Iasos

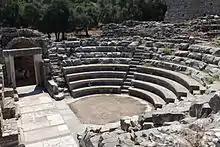
Interior of bouleuterion

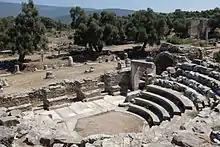
View of agora from bouleuterion

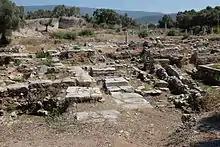
Ruins on the agora, possibly from the basilica

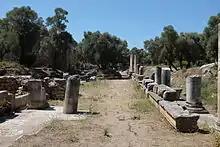
Portico on eastern side of agora, looking south

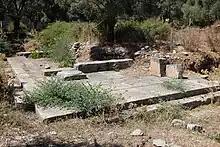
Sanctuary of Artemis Astias

Ancient historians consider Iasos a colonial foundation of Argos, but archaeology shows a much longer history. According to the ancient reports, the Argive colonists had sustained severe losses in a war with the native Carians, so they invited the son of Neleus, who had previously founded Miletus, to come to their assistance. The town appears on that occasion to have received additional settlers. The town, which appears to have occupied the whole of the little island, had only ten stadia in circumference; but it nevertheless acquired great wealth, from its fisheries and trade in fish.